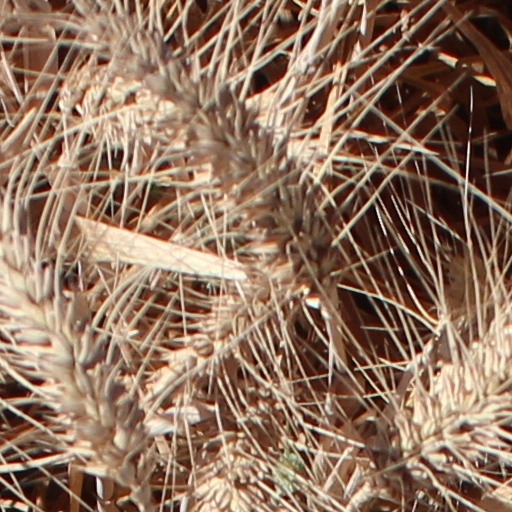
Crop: wheat